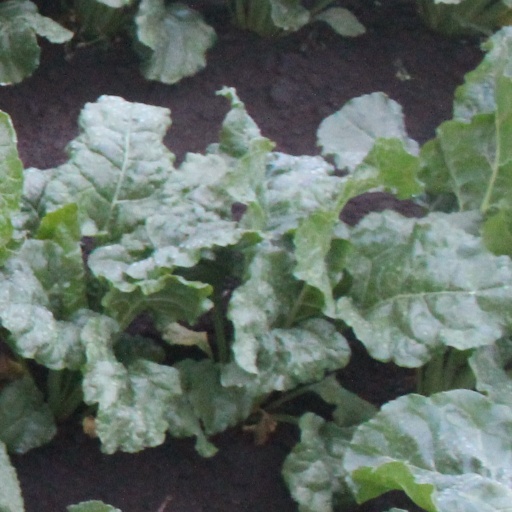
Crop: sugar beet